Cave temples in Asia

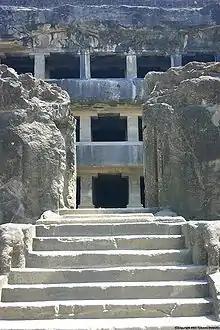
Three-story monastic school Tin Thal in Ellora (Cave 12)

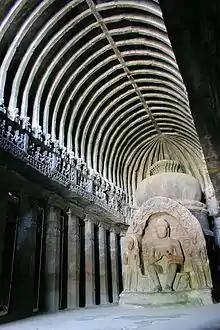
Temple hall (Ellora, Cave 10) with bell-shaped stupa in the apse

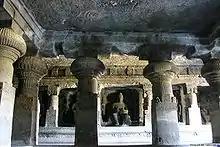
Monastery with cult chapel in Ellora (Cave 3)

In view of the increasing strength of the Vedic-Brahman religion, the development of the cave temples led to the expansion of the Buddhist cave temple into a monastic school. Already in Ajanta (caves 6 and 27), a multi-story cave had been carved out of the stone - probably in imitation of non-preserved wooden monastic free buildings. Besides the Chaitya hall and the vihara, a large chapter house (Dharmashala, Skt., "dharma", teaching [Buddha's]; "shala", place of teaching) occurs, for example, in Ellora (three-story cave 12, Tin Thal, and cave 11, Do Thal), Bagh (No. 5), Dhamnar (No. 11), and Kholvi (No. 10).